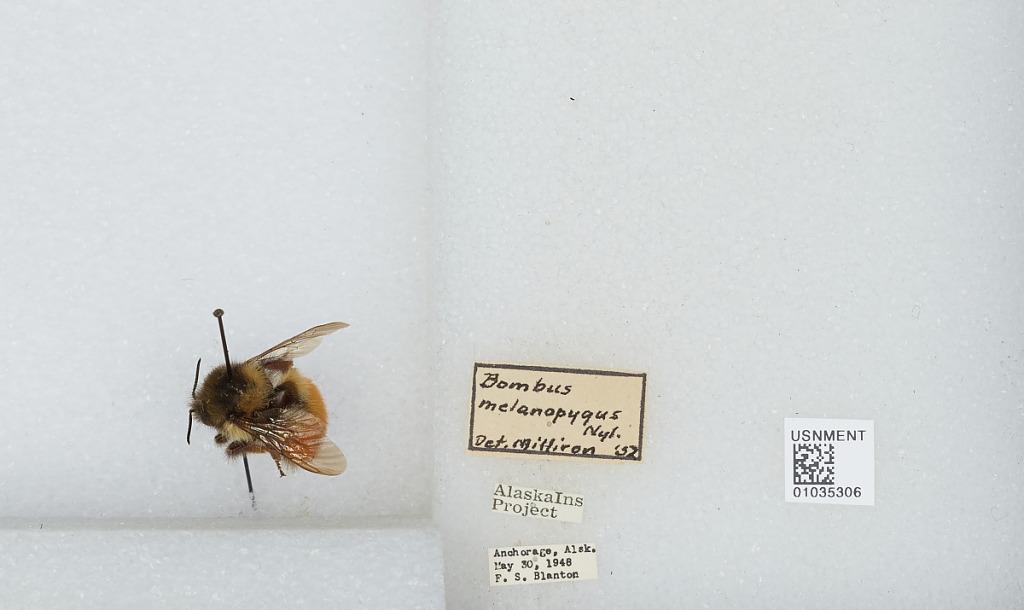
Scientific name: Bombus (Pyrobombus) melanopygus Nylander
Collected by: F. Blanton
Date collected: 1948-5-30
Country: United States
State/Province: Alaska
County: Anchorage
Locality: Anchorage
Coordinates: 61.22, -149.9
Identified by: Milliron